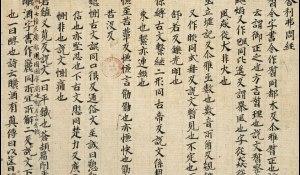
Les dictionnaires chinois remontent à la dynastie Han, c'est-à-dire à environ 2000 ans, ce qui en fait la langue qui a la plus ancienne tradition lexicographique.